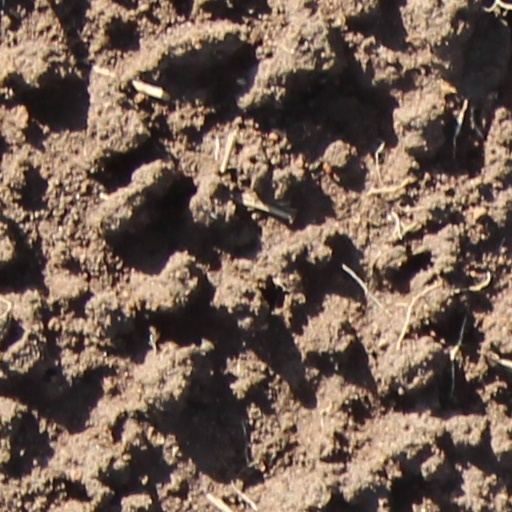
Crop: wheat